Russell Martin (footballer)

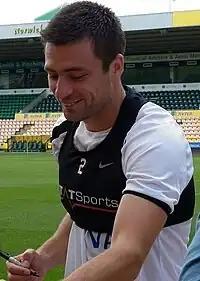
Martin as a player at Norwich City in 2012.

Following Mark Cooper's appointment as a replacement for Darren Ferguson in November 2009, Martin joined Norwich City on loan. On 4 January 2010, his transfer was made permanent and he joined Norwich on a -year contract. Martin scored his first goal for Norwich in the 3–1 defeat to Doncaster Rovers, with a diving header on 14 September 2010. He scored the only goal in a 1–0 victory over Championship league leaders Queens Park Rangers on 1 January 2011, and a last-minute equaliser against Cardiff City, leading fans to dub him "the Cafu of the Championship" or "the Norfolk Cafu", in honour of Cafu. On 7 May 2011, he was the runner up for the Norwich City Player of the Year award to winner Grant Holt, in a season where he played every minute of each game.